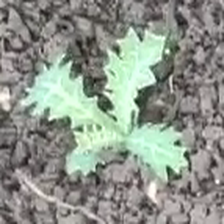
Weed species: Bilayat_(Mexicana_Argemone)